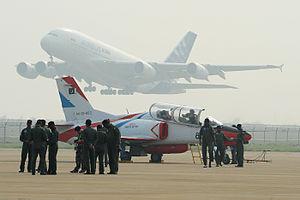
L'exposition d'aviation et aérospatial internationale de Chine, également appelé Airshow China ou Zhuhai Airshow est un salon qui se déroule tous les deux ans à l'Aéroport de Zhuhai-Jinwan, de Zhuhai, au Sud-ouest du delta de la rivière des Perles, dans la province du Guangdong, en République populaire de Chine.